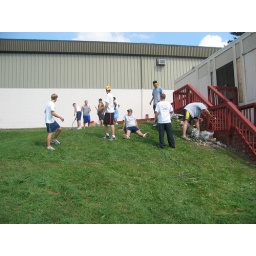
Fraternity guys helping the boys and girls club around their facility in Ypsilanti.